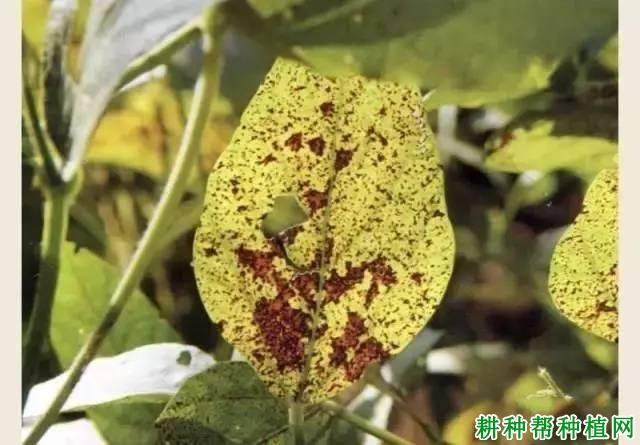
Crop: unknown
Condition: bean_bean_rust